Ronnie Hillman

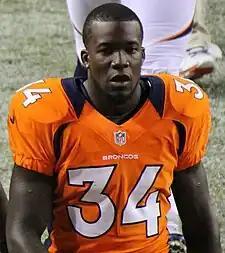
Hillman with the Denver Broncos in 2012

Ronald Keith Ryan Hillman Jr. (September 14, 1991 – December 21, 2022) was an American professional football running back who played in the National Football League (NFL). He played college football for the San Diego State Aztecs, earning third-team All-American honors as a sophomore in 2011. He was selected by the Denver Broncos in the third round of the 2012 NFL draft and was a member of their team that won Super Bowl 50. Hillman later spent time with the Minnesota Vikings, San Diego Chargers, and Dallas Cowboys.